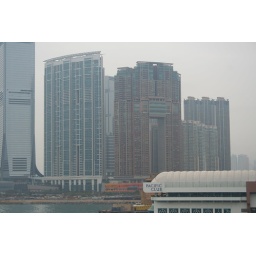
The red building was selling for around $4000 / sq. ft. before the economy went to hell.